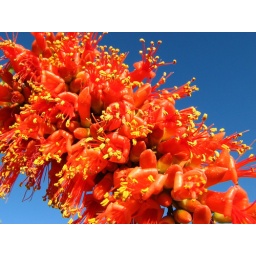
Ocotillo cactus bloom against the clear, blue Arizona sky